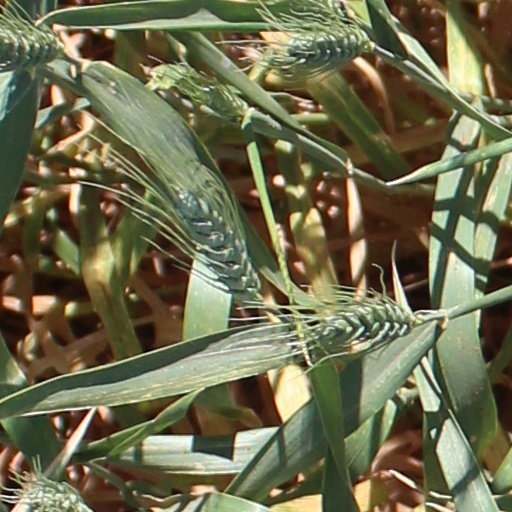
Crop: wheat